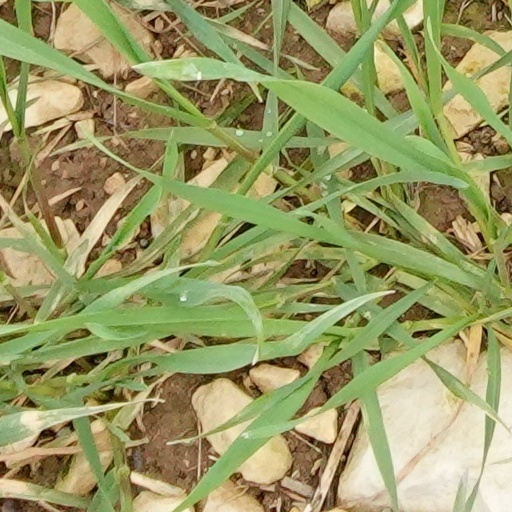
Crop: wheat